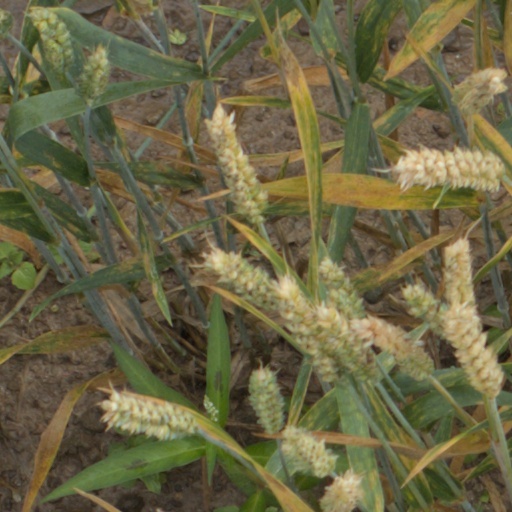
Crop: wheat